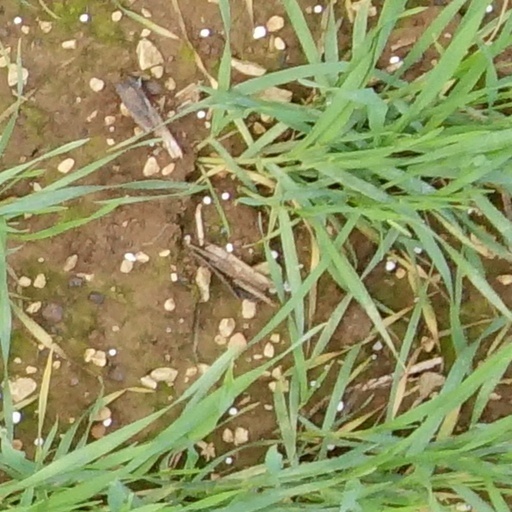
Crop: wheat